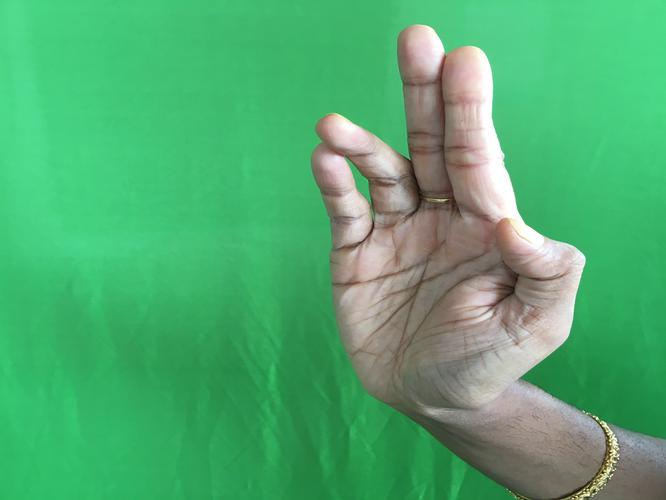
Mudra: Tripathaka
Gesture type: single_hand